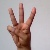
The image shows a hand gesture representing the letter 'W' in Indian Sign Language.